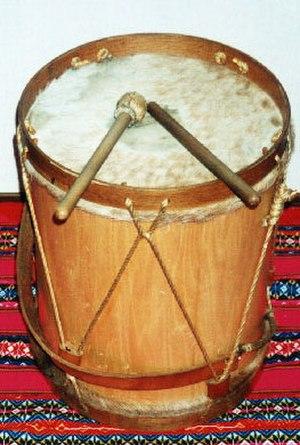
La vidala est une musique argentine de la région du Nord-Ouest, influencée par la proximité de la Bolivie et de la culture inca.